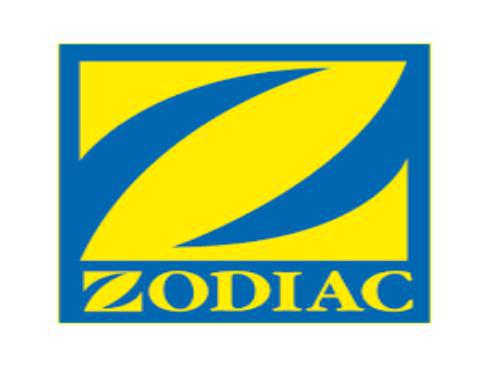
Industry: Clothes